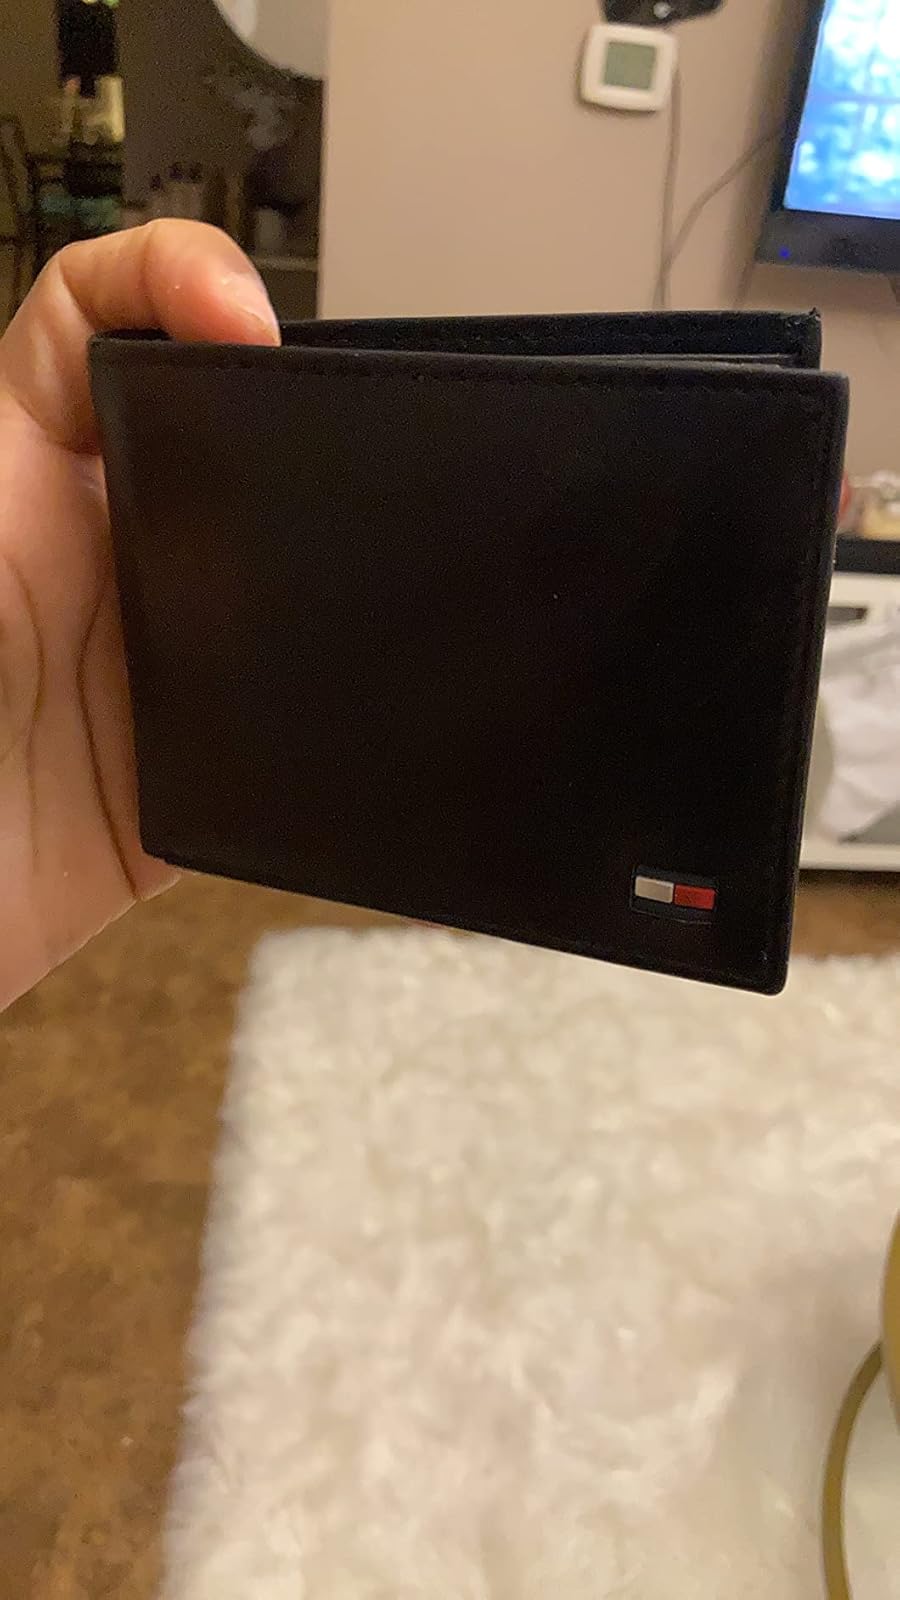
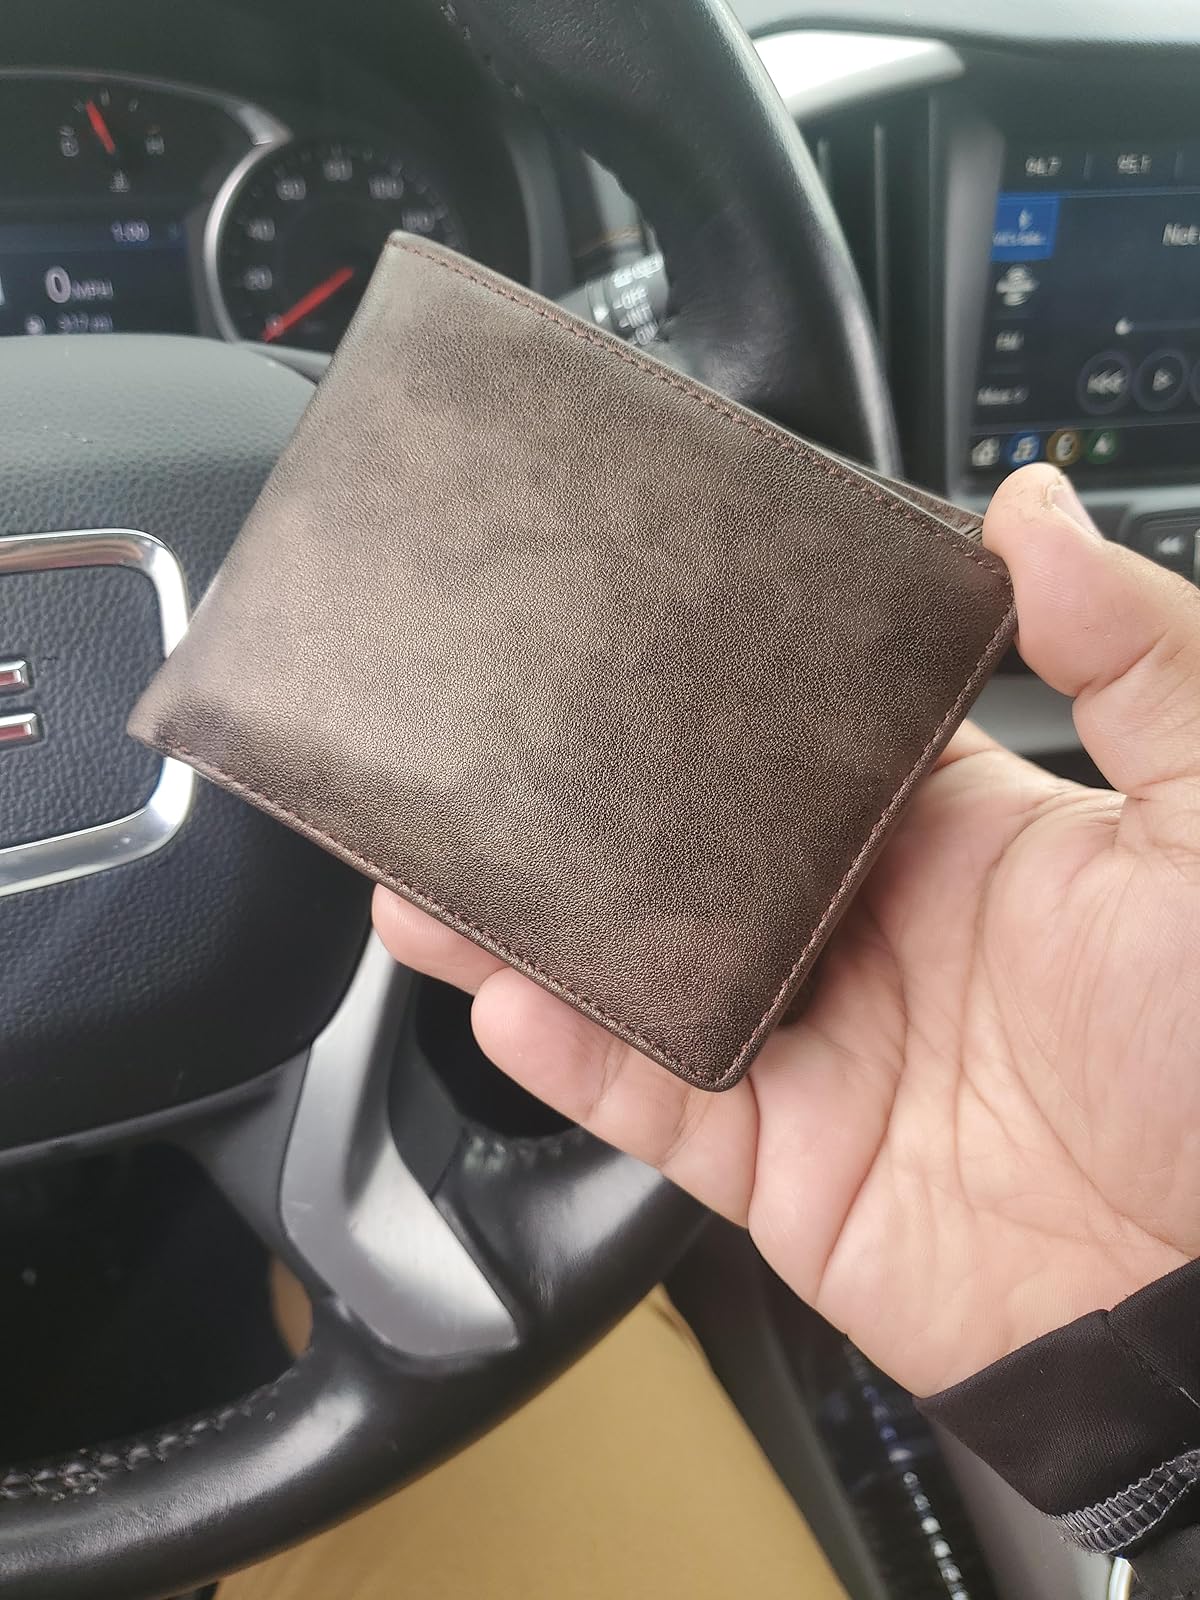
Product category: accessories_wallet
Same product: no